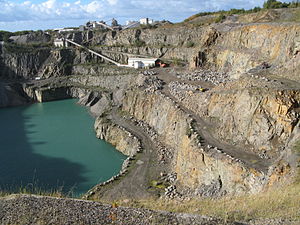
Bornholms geologi / Grundfjeldet / Rønne Granit
I Klippeløkken granitbrud ved Knudsker udvindes der Rønne Granit.
Bornholms geologi fremviser bjergarter og aflejringer fra helt andre og ældre geologiske perioder, end tilfældet er i det øvrige Danmark. Mod nord er øen domineret af prækambrisk grundfjeld bestående af gnejser og granitter, mens den lavereliggende sydlige del af øen præges af nedre palæozoiske skifre og sandsten. En bræmme langs kysten mod sydvest er præget af overvejende løse, uhærdede aflejringer af ler og sand fra de mesozoiske perioder Jura og Kridt, samt kalksten fra Kridt. Som i resten af Danmark er undergrunden på Bornholm dækket af kvartære istidsaflejringer i form af moræner og smeltevandsaflejringer, som dog mange steder, særligt i det højtliggende grundfjeldsområde mod nord, er ganske tynde.